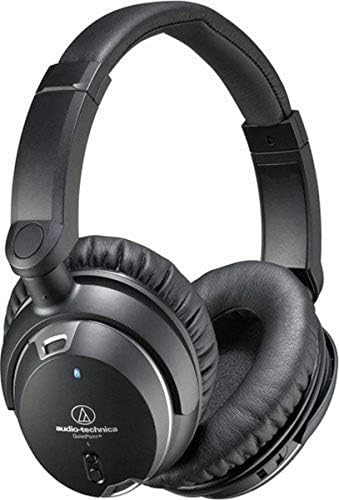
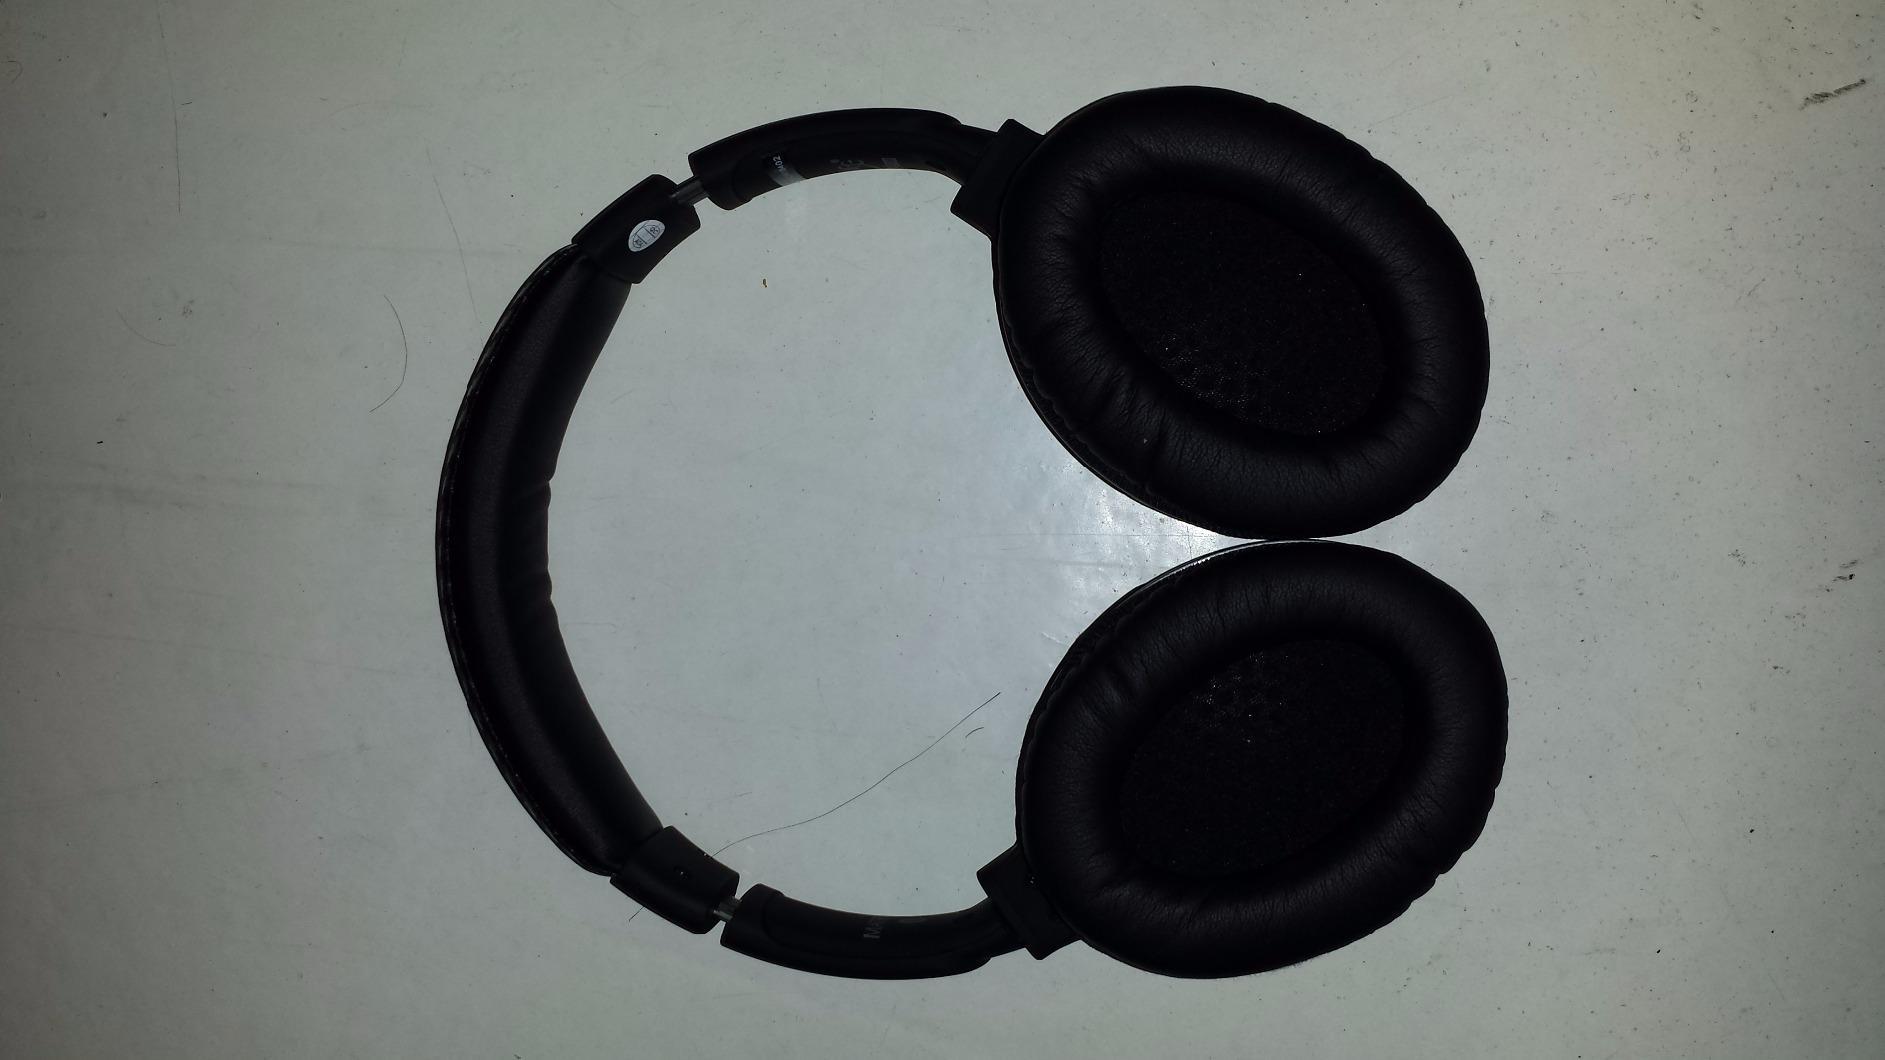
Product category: headphones
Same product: no